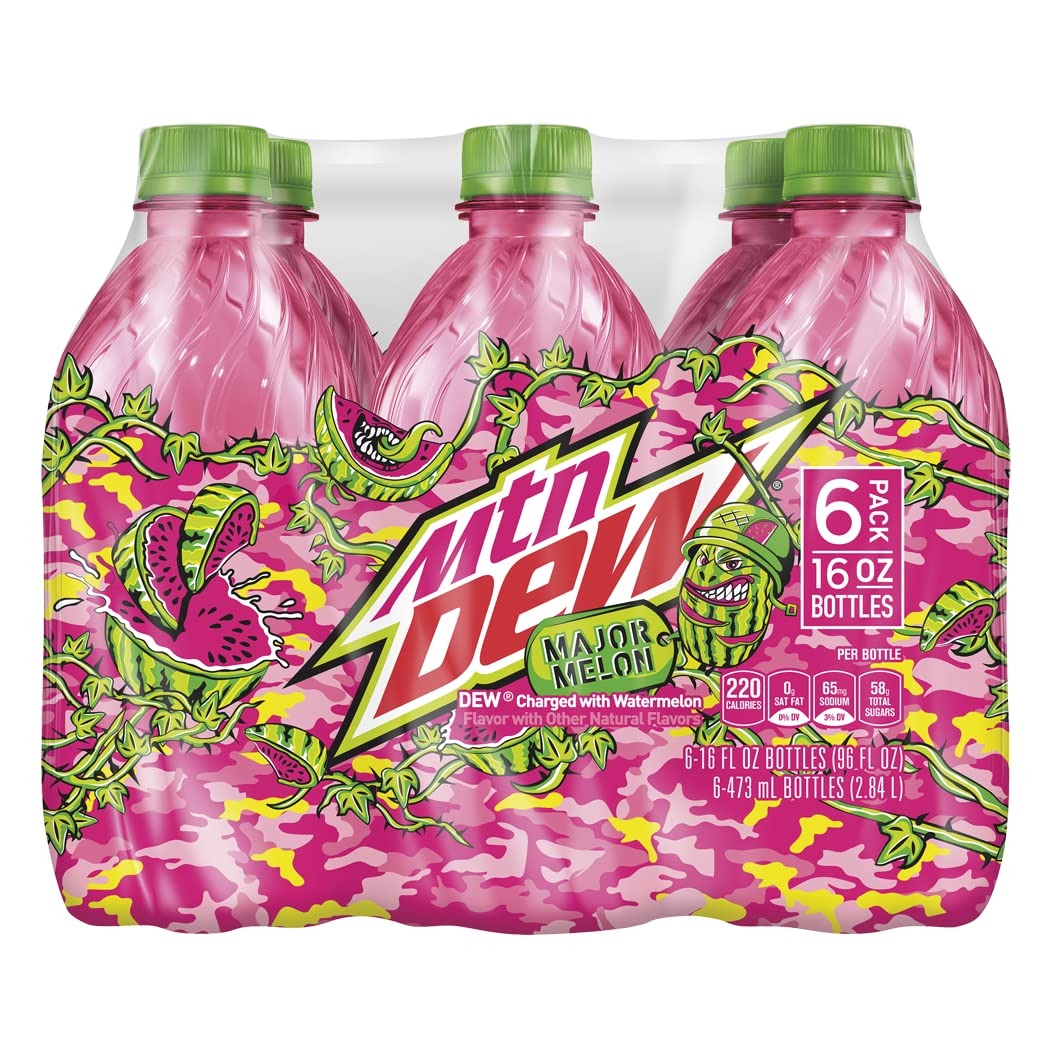
Item Name: Mountain Dew Major Melon Soda Pop, 16oz Bottles, 6 pack
Bullet Point 1: Includes 6 (16oz) bottles of Mtn Dew Major Melon Soda Pop
Bullet Point 2: Experience the never-ending funhouse at Major Melon land through a burst of watermelon flavor.
Bullet Point 3: MTN DEW MAJOR MELON takes flavor to the extreme, evoking the freedom, fearlessness, and fun in your life…but don’t take our word for it
Bullet Point 4: Experience the boldest flavors on earth
Bullet Point 5: Can, bottle, or glass, it is always a good time for a DEW
Value: 96.0
Unit: Fl Oz

Price: 4.48